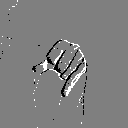
ASL letter: j